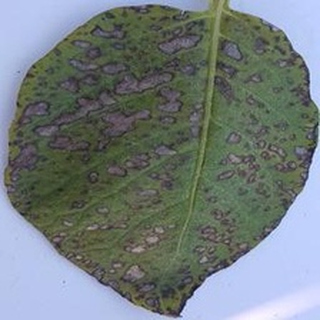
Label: potato_late_blight